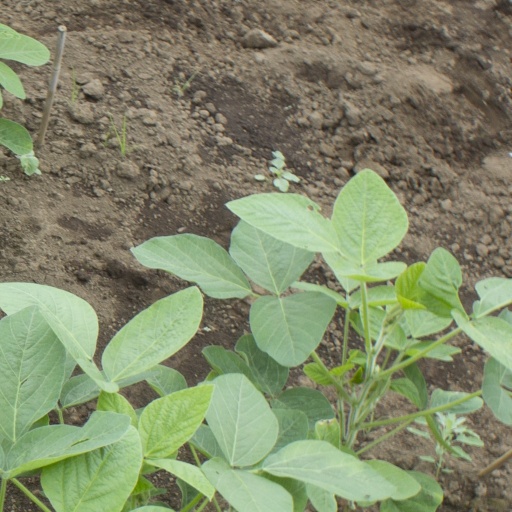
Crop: soybean